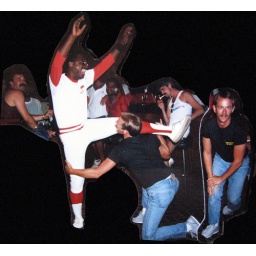
After a ball game in a gay bar